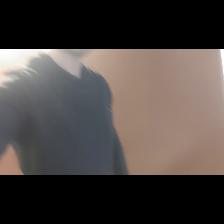
Label: Human